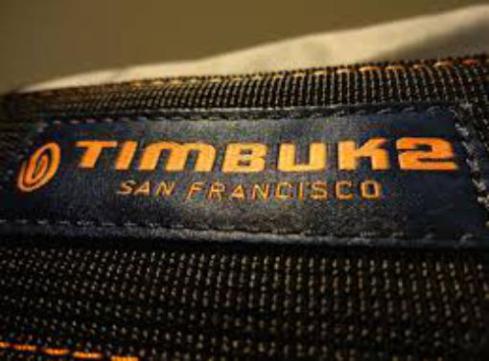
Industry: Clothes